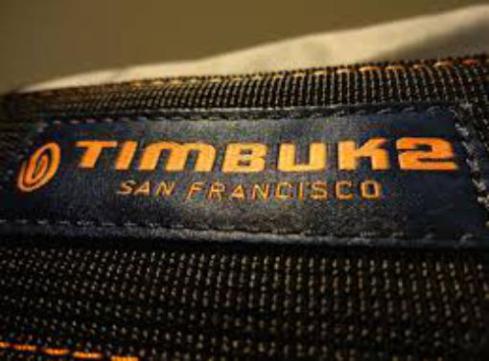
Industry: Clothes